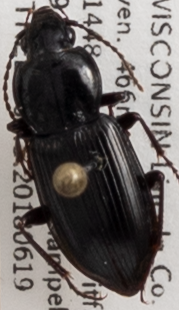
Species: Pterostichus mutus
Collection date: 2018-06-19
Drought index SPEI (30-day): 1.69
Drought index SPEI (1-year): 0.17
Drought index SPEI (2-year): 2.09